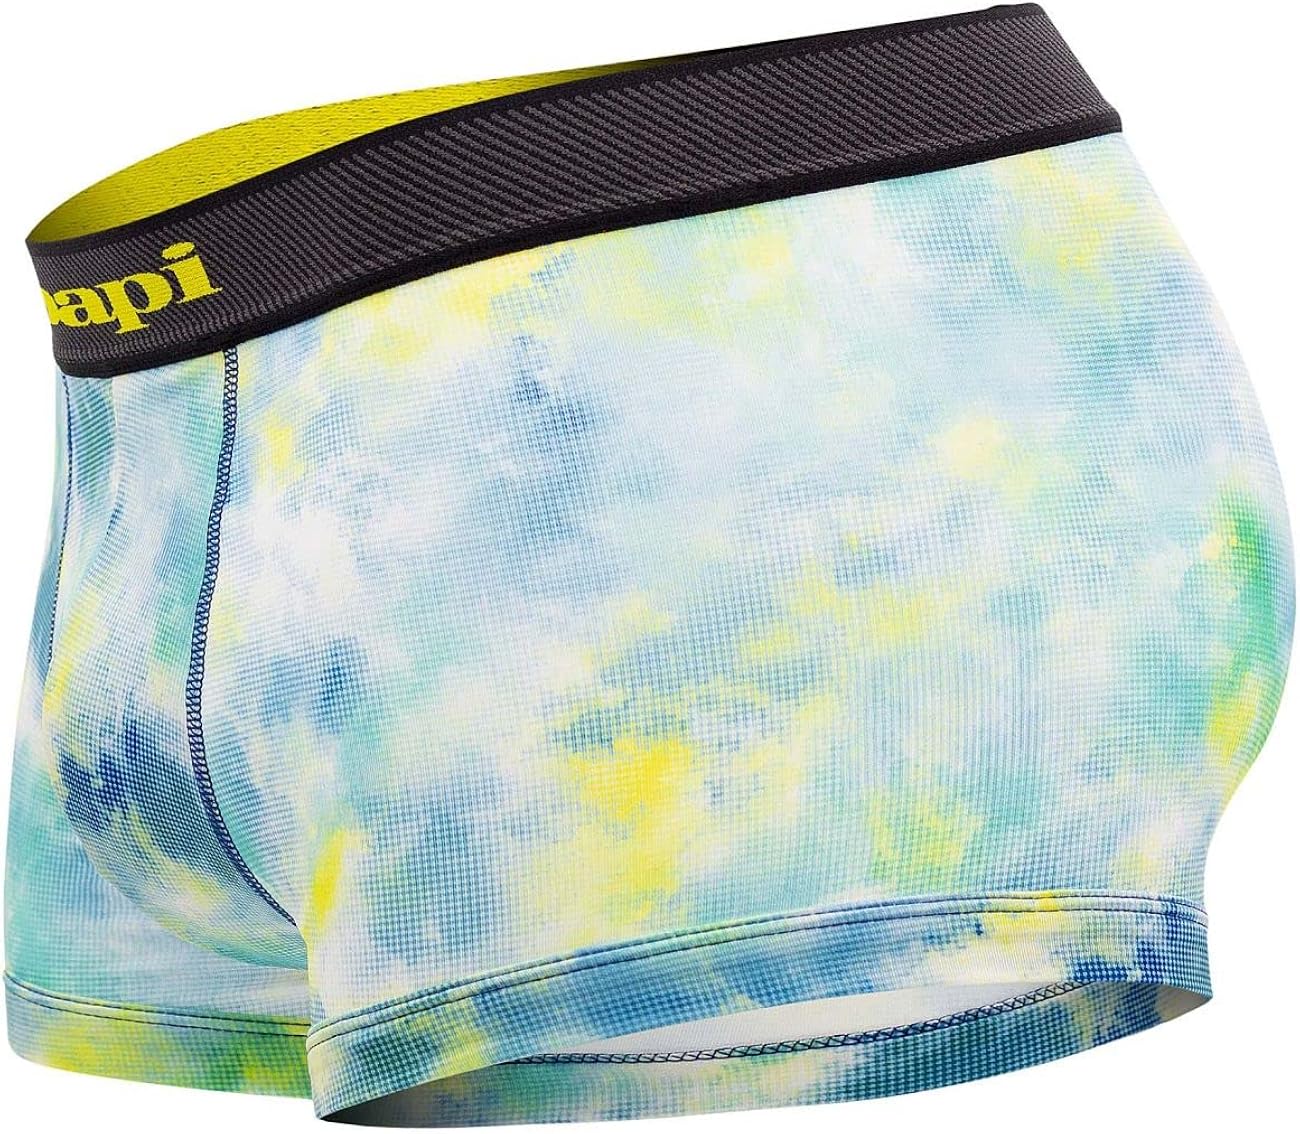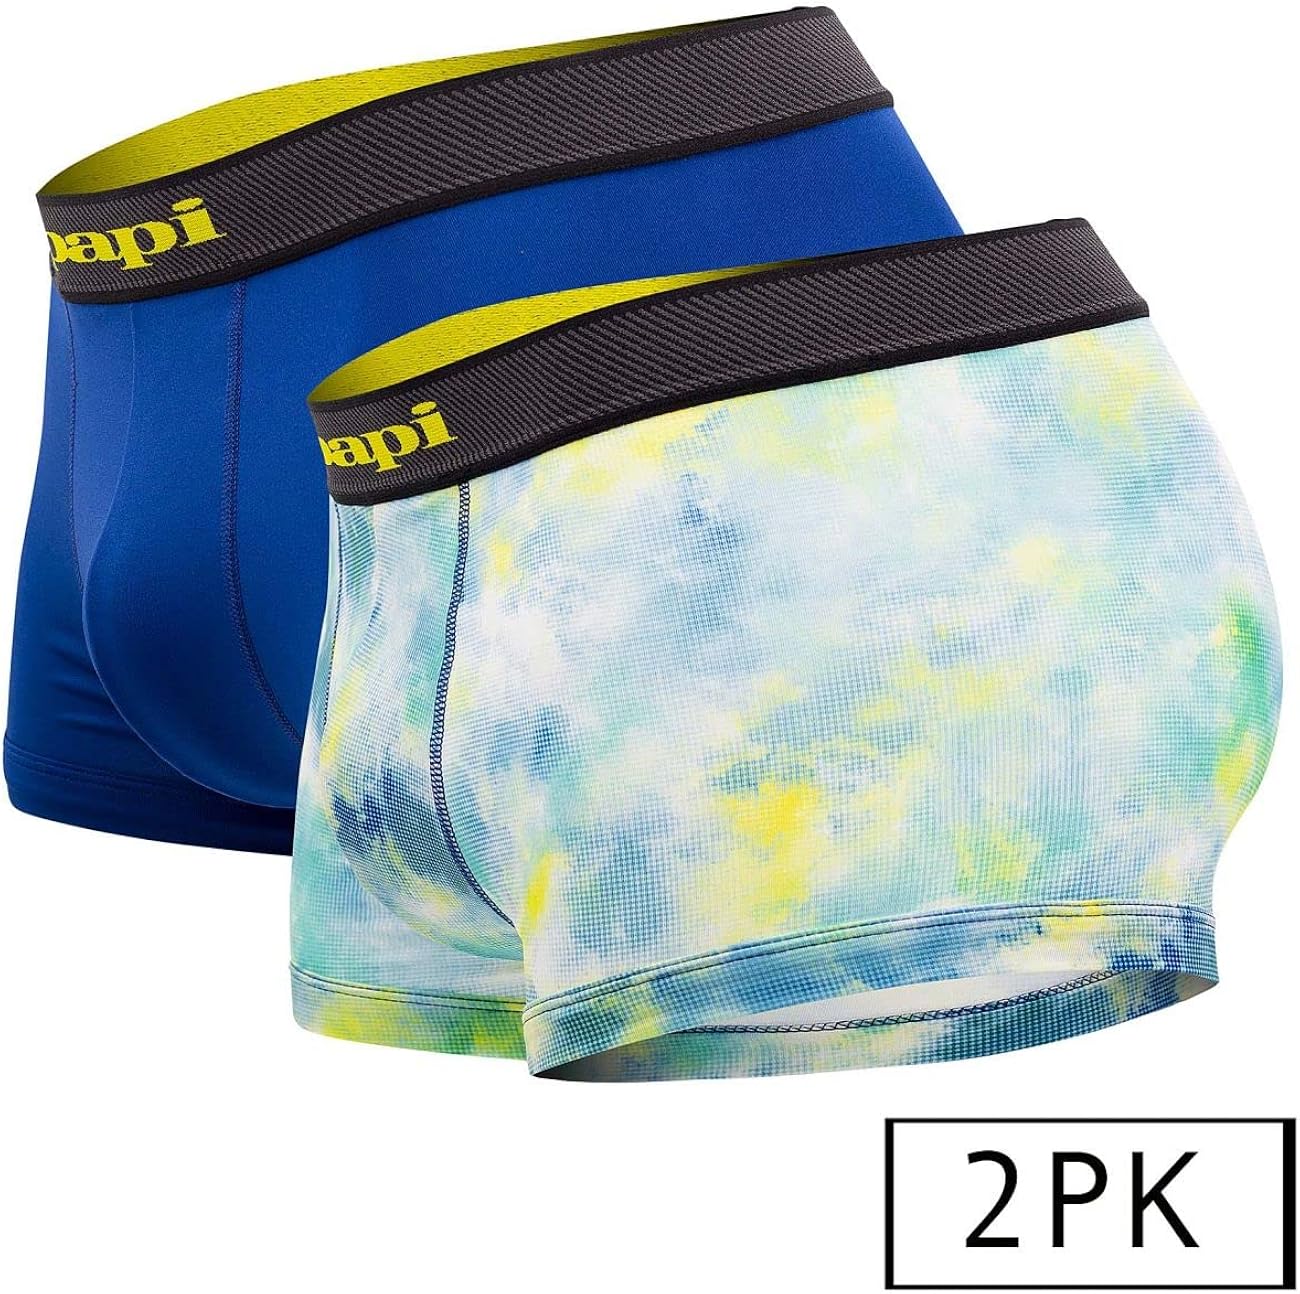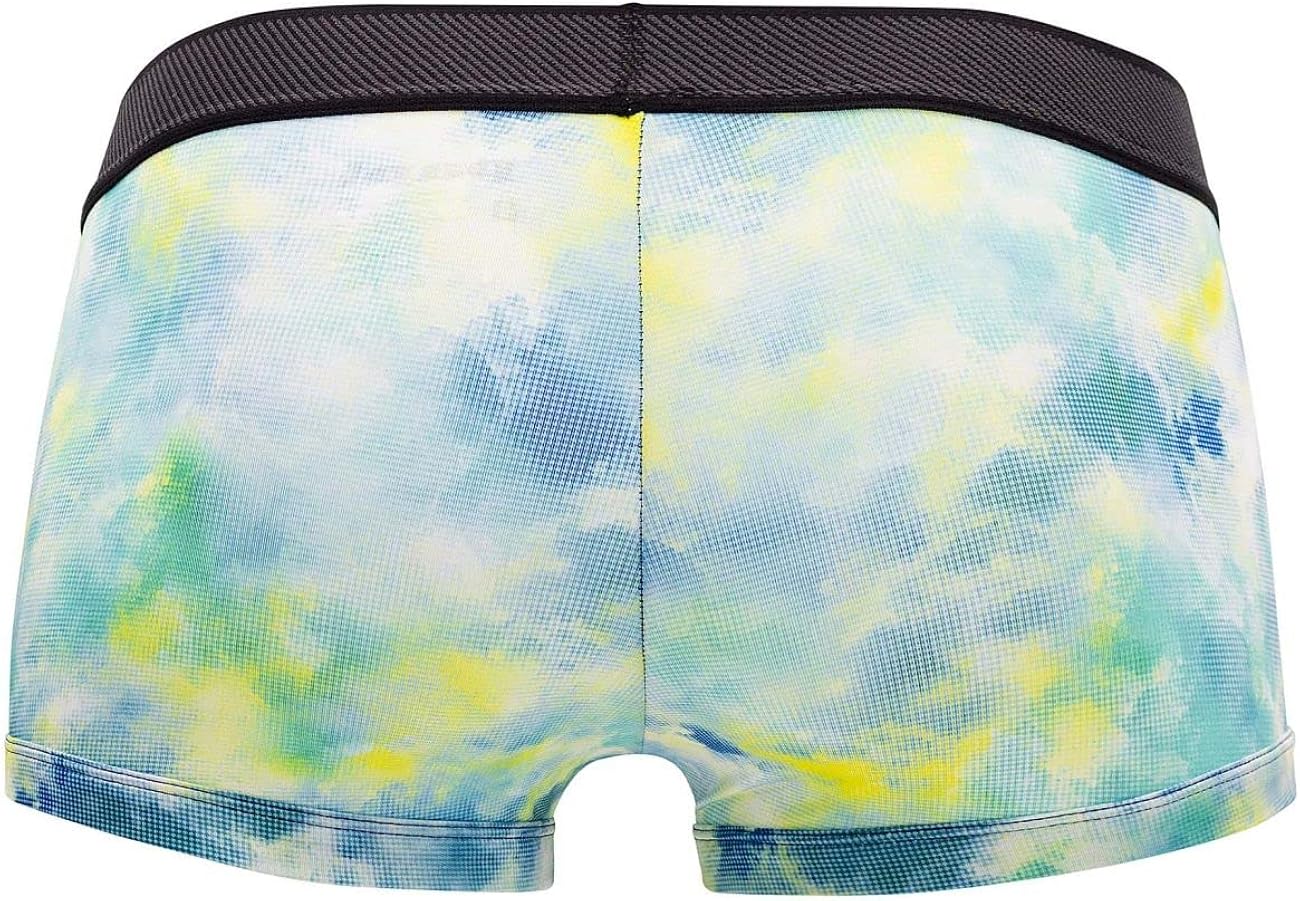
papi UMPA074 2PK Microflex Brazilian Trunks
Category: AMAZON FASHION
It features a subtle design that really shows up as it stretches to form a sleek, body-defining fit that nicely accentuates your contours. These full-coverage trunks are ideal for any occasion.
Features: Polyester/Spandex | Imported | Pull On closure | Machine Wash | Please refer to size chart to ensure you choose the correct size. | Composition: 90% Polyester 10% Spandex. | Complete butt coverage. | Printed may differ from the one on the picture. | Wash Separately, Drip Dry, do not Bleach.